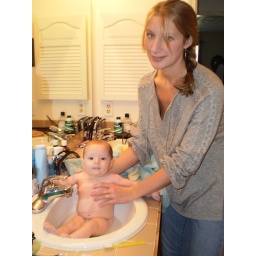
Gabby gets a bath in the sink at her Bubba's house.